1907 Romanian peasants' revolt

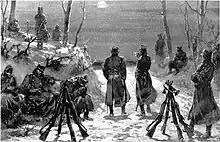
A vedette waiting on the highway at Brăila for an expected attack by peasants.

The exact number of peasant deaths is unknown, and even the course of events are not clear, because the government, to hide the size of the massacre, ordered the destruction of all documents relating to the uprising.